L. Scott Pendlebury

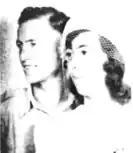
Pendlebury and Gude on their wedding day, "Australasian", published on 6 March 1943

During World War II, on 26 April 1945, Pendlebury enlisted in the Australian Army and was discharged as a Sergeant on 21 December that year. Pendlebury and Gude's children are Anne Lorraine Pendlebury (born 21 August 1946), who became a stage, film and TV actress; and Andrew Scott Pendlebury (born 1952) a guitarist-songwriter.